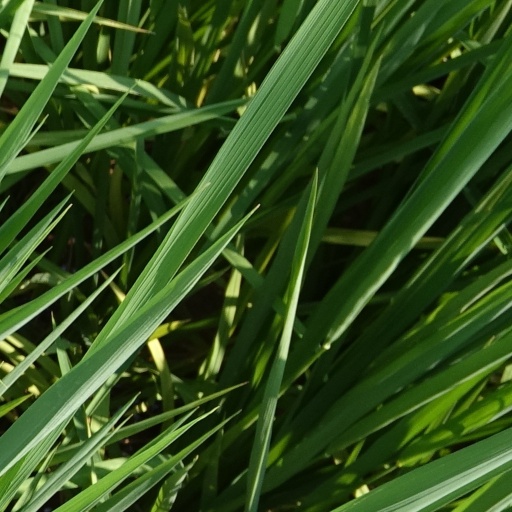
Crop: rice